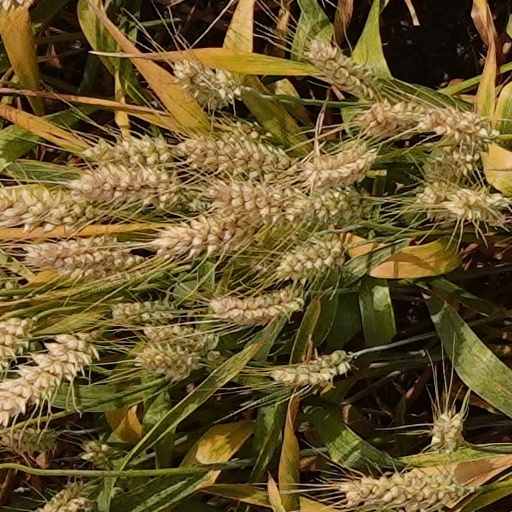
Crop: wheat